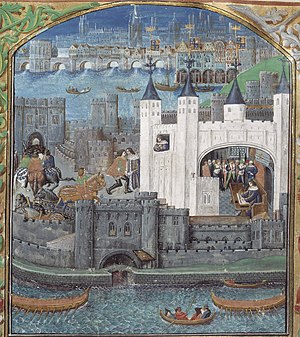
Londons historie
Tower of London
Londons historie går cirka to tusinde år tilbage, selvom keltiske bosættelser på stedet ikke kan påvises. Derfor menes byen at være anlagt af romerne som Londinium efter deres erobring af Britannien, anført af kejser Claudius i år 43 e.Kr. Efter romernes tilbagetog fra øen blev London overtaget af angelsaksere, der jævnede byen med jorden i slutningen af 9. århundrede.